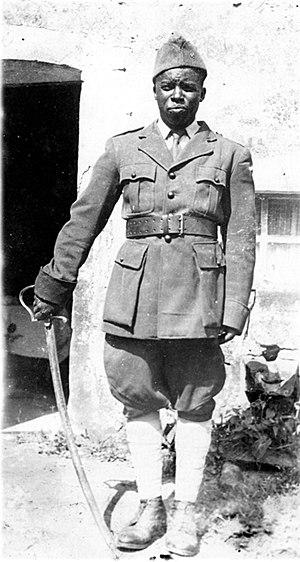
Addi Ba avec son fameux sabre à Tollaincourt (Vosges) devant la maison qu'il occupait, 1943.
Addi Bâ Mamadou né à Pelli-Foulayabé, commune de Bomboli dans le cercle de Mamou, en Guinée le 25 décembre 1916 et mort le 18 décembre 1943 à Épinal en France, et appelé par les Allemands le « terroriste noir » est une figure de la résistance française, membre du premier maquis des Vosges.